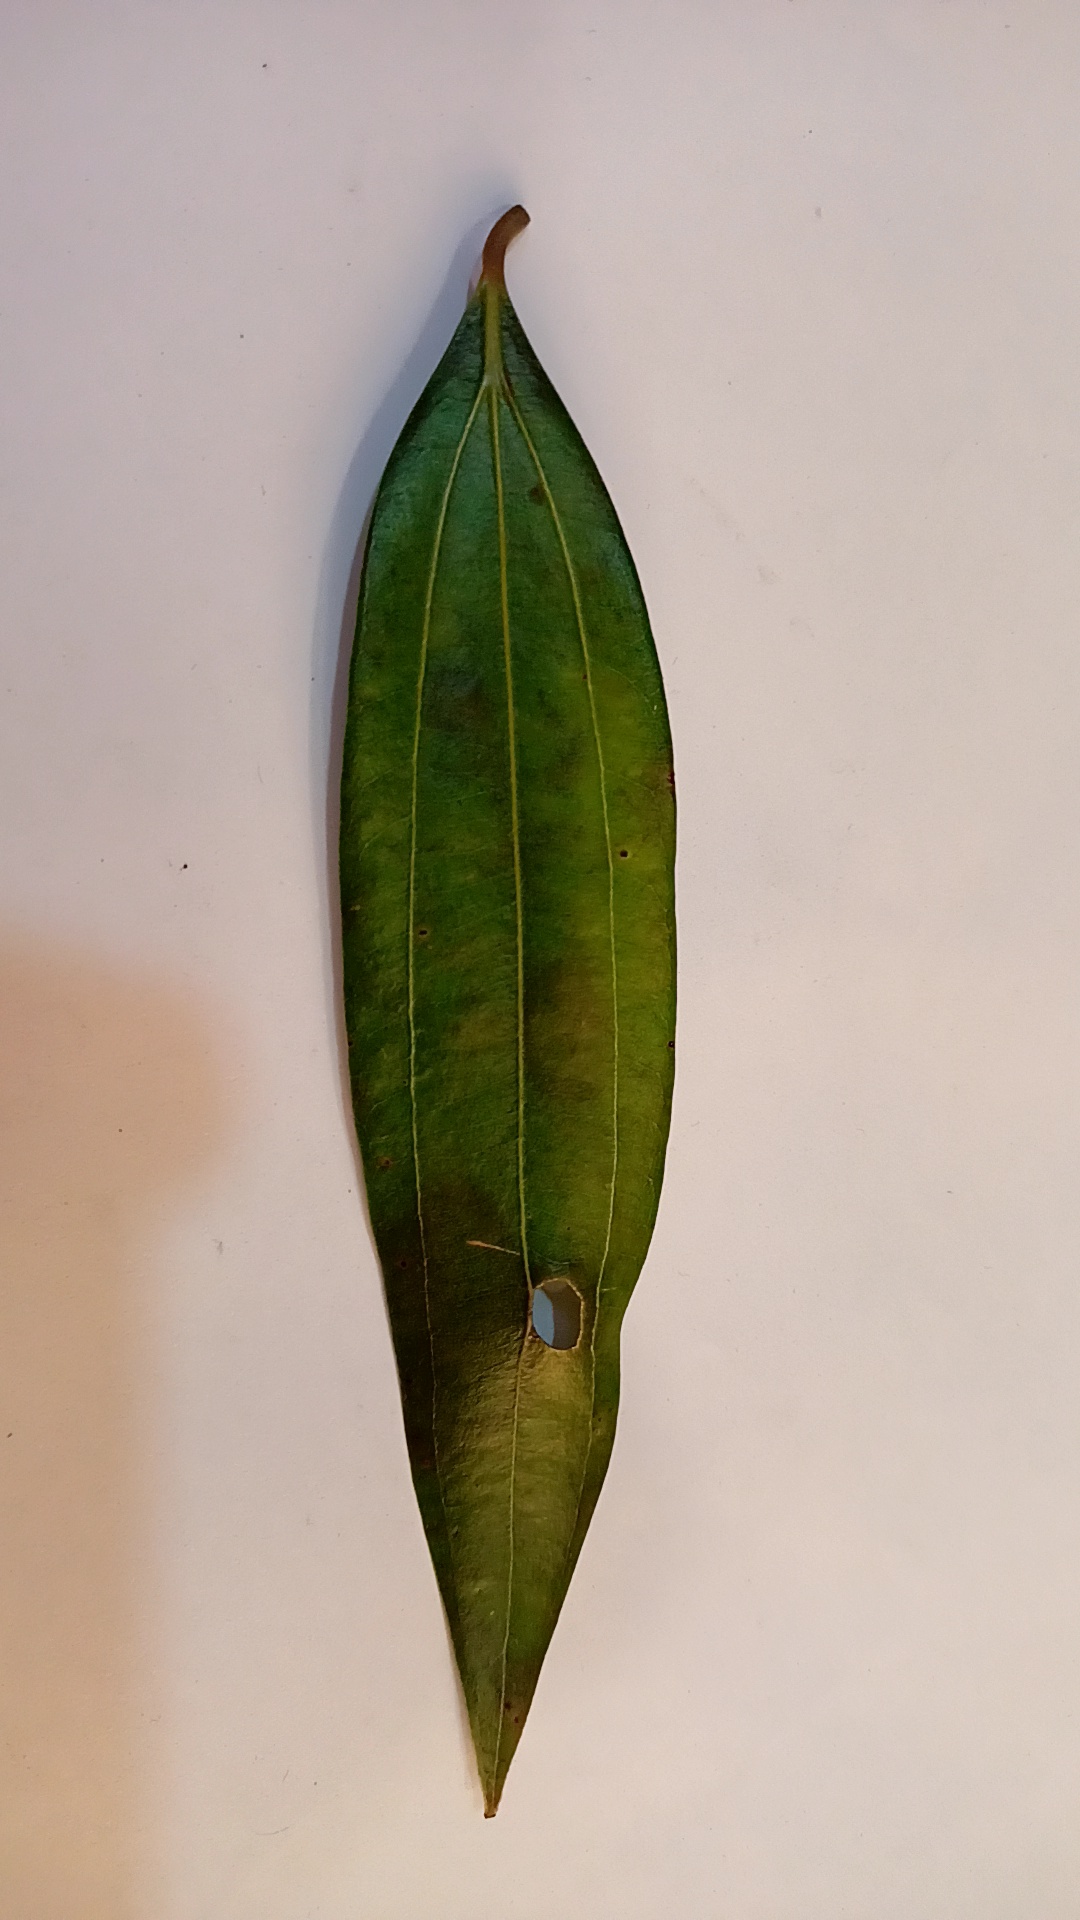
Label: Disease